Active State Councillor

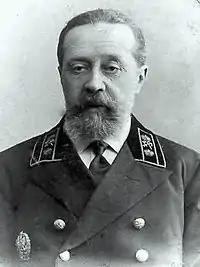
Unidentified Actual State Councilor (1910–1914)

Active State Councillor (deystvitelnyi statskiy sovetnik) was a civil position (class) in the Russian Empire, according to the Table of Ranks introduced by Peter the Great in 1722. That was a civil rank of the 4th class and equal to those of Major-General in the Army, Rear Admiral in the Navy, and the court rank of Chamberlain (up to 1809). The rank gave the right of hereditary nobility. The rank holder should be addressed as "Your Excellency" (Vashe Prevoskhoditelstvo).